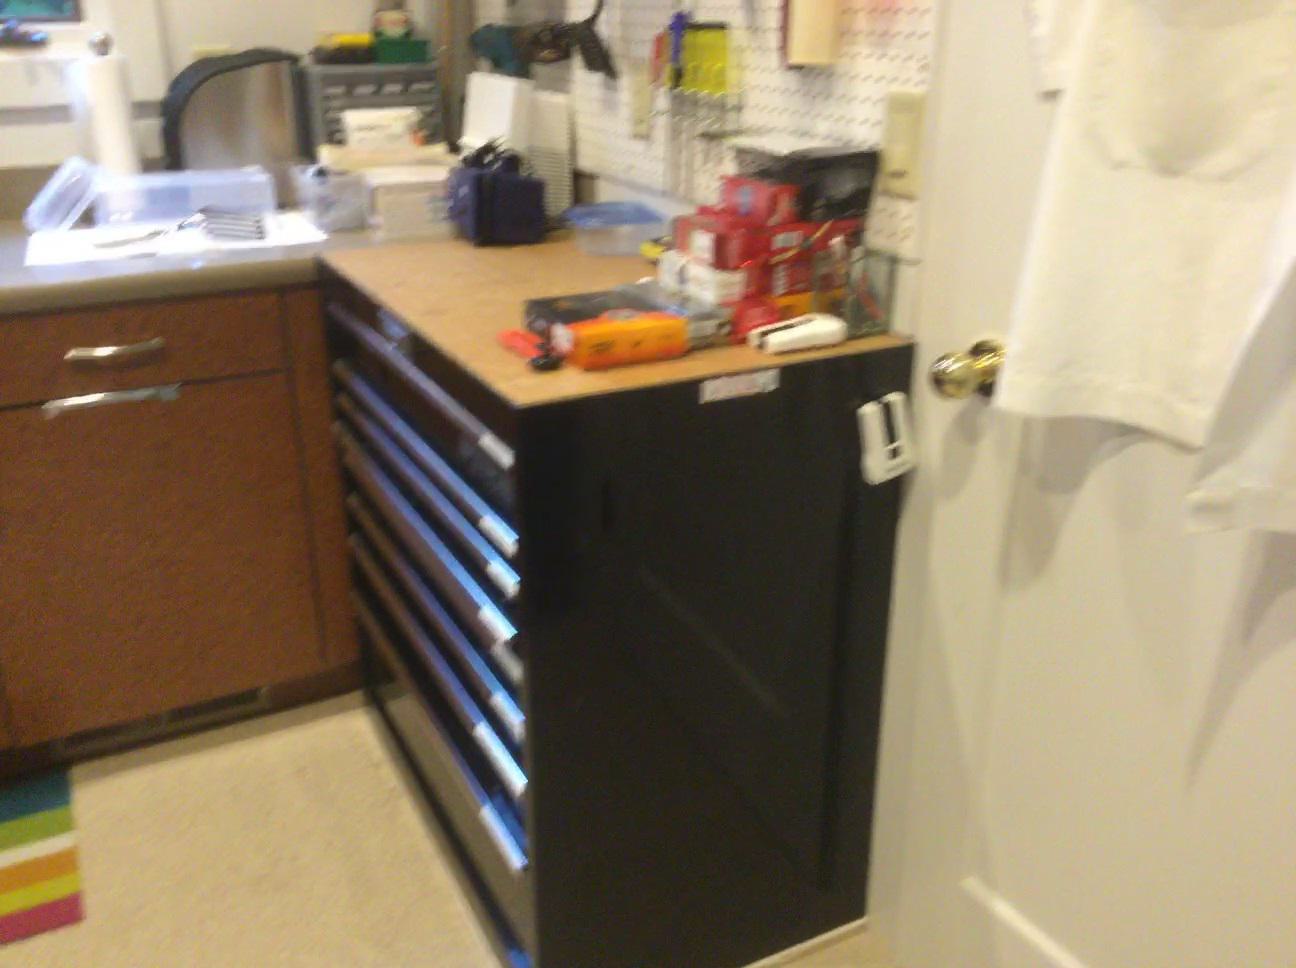
Question: Can the bottle fit left of the door from the world's perspective? Final answer should be yes or no.
Answer: Yes